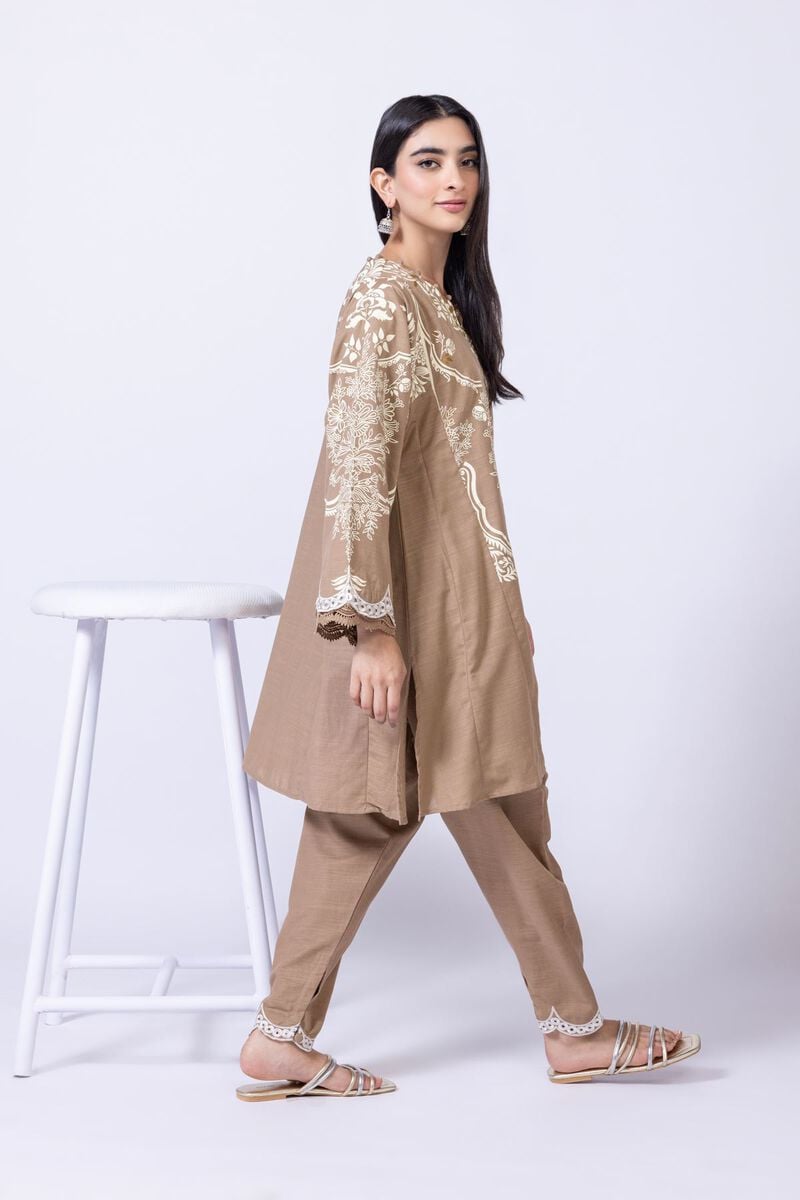
tan embroidered tunic